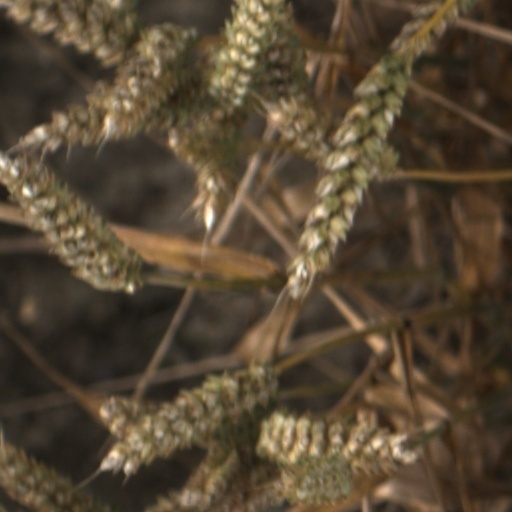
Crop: wheat